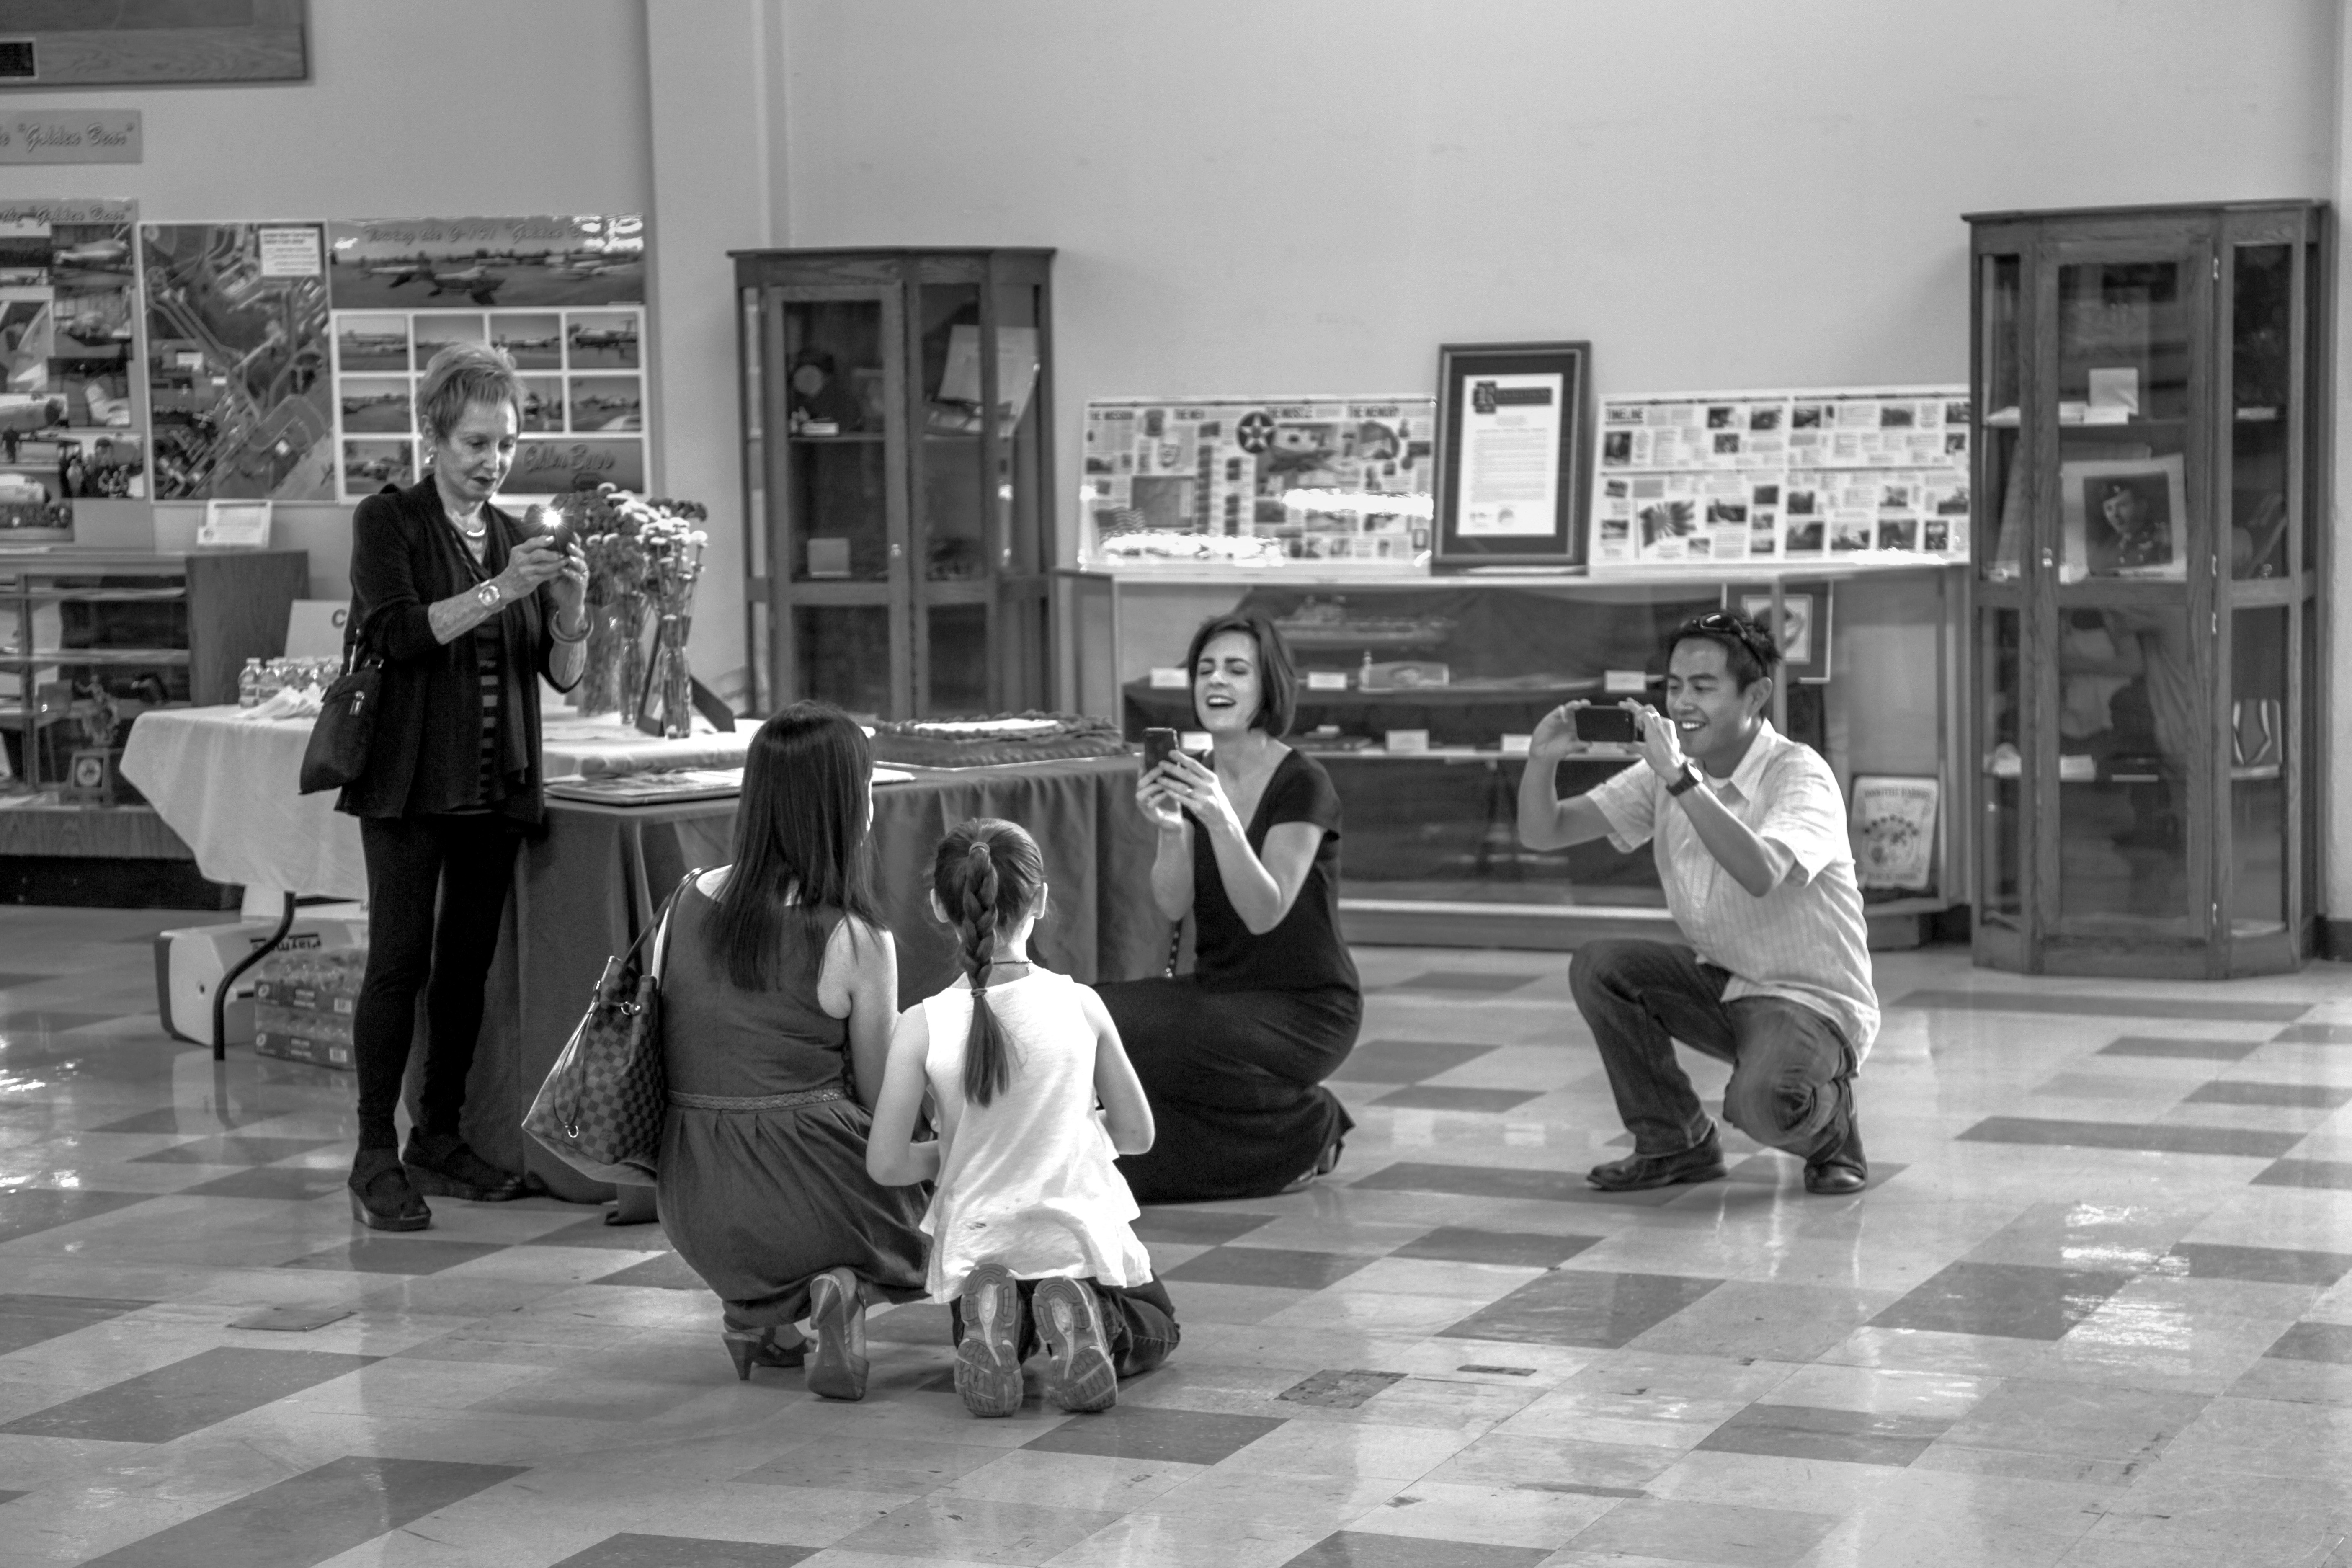
black and white, white, black, monochrome, sports, photograph, monochrome photography